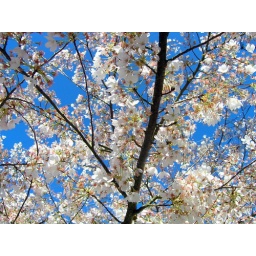
Many lovely white blossoms cover this (and many other trees in the neighborhood) tree located near Henderson park in Albany.